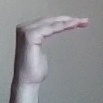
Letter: haa